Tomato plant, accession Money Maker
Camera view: tilt-top (135 deg); turntable rotation: 150 degrees
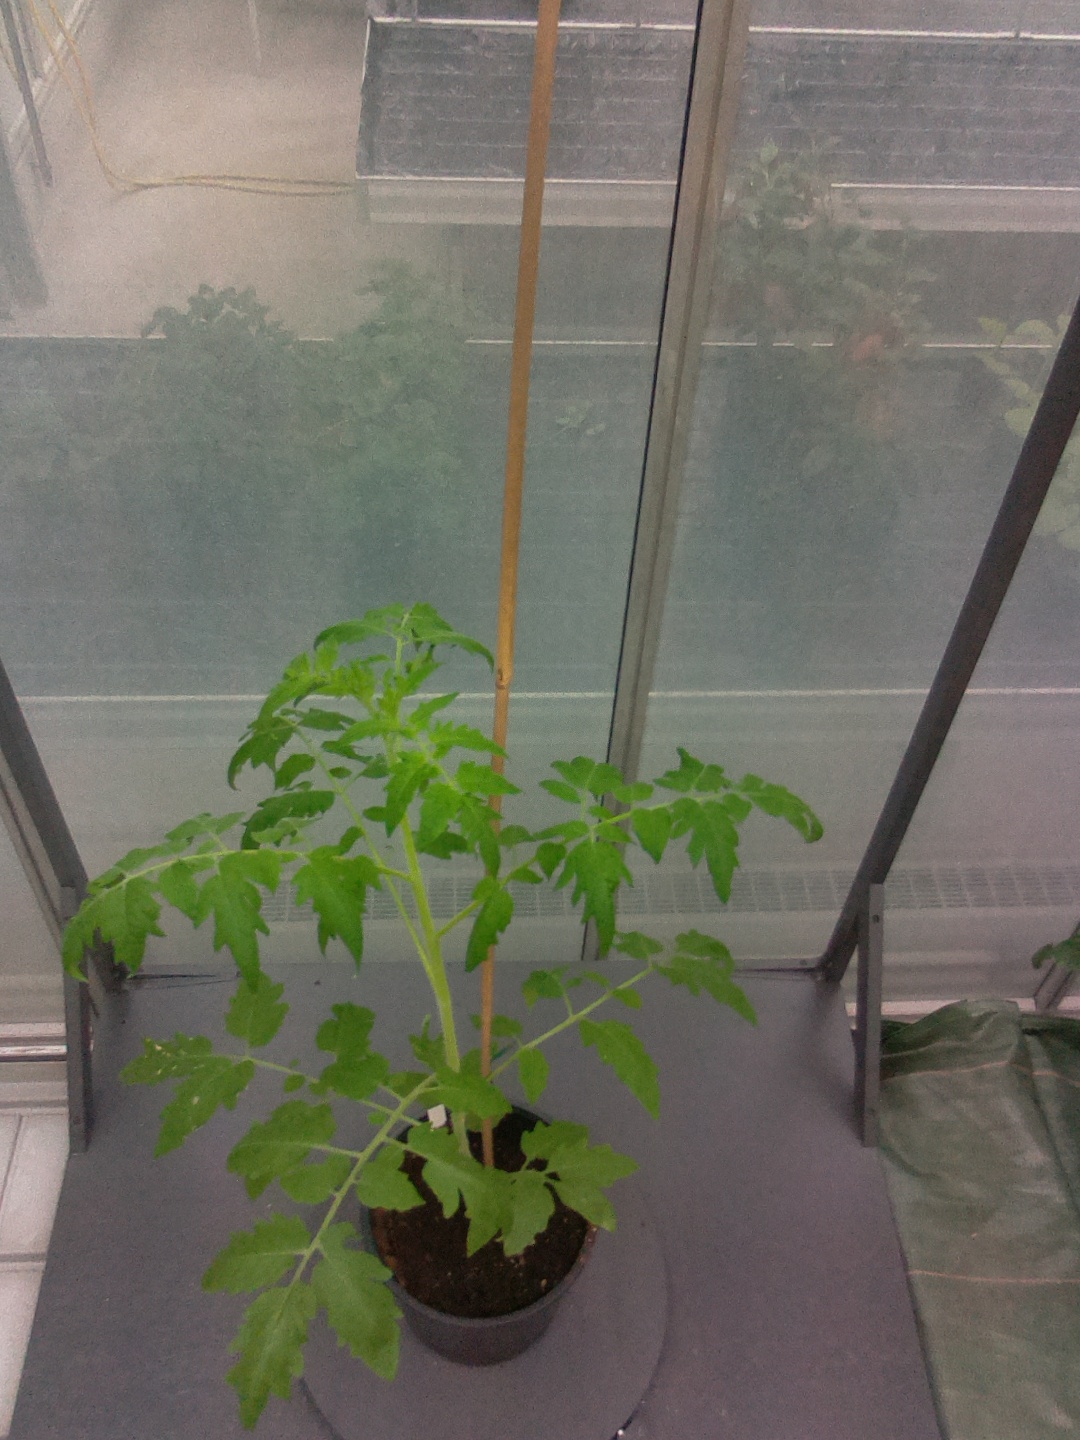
BBCH growth stage 14: 8 of true leaves visible